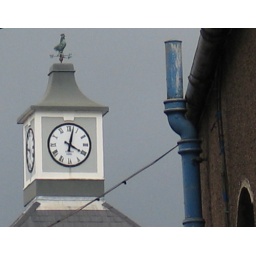
clock tower by a church in Ireland